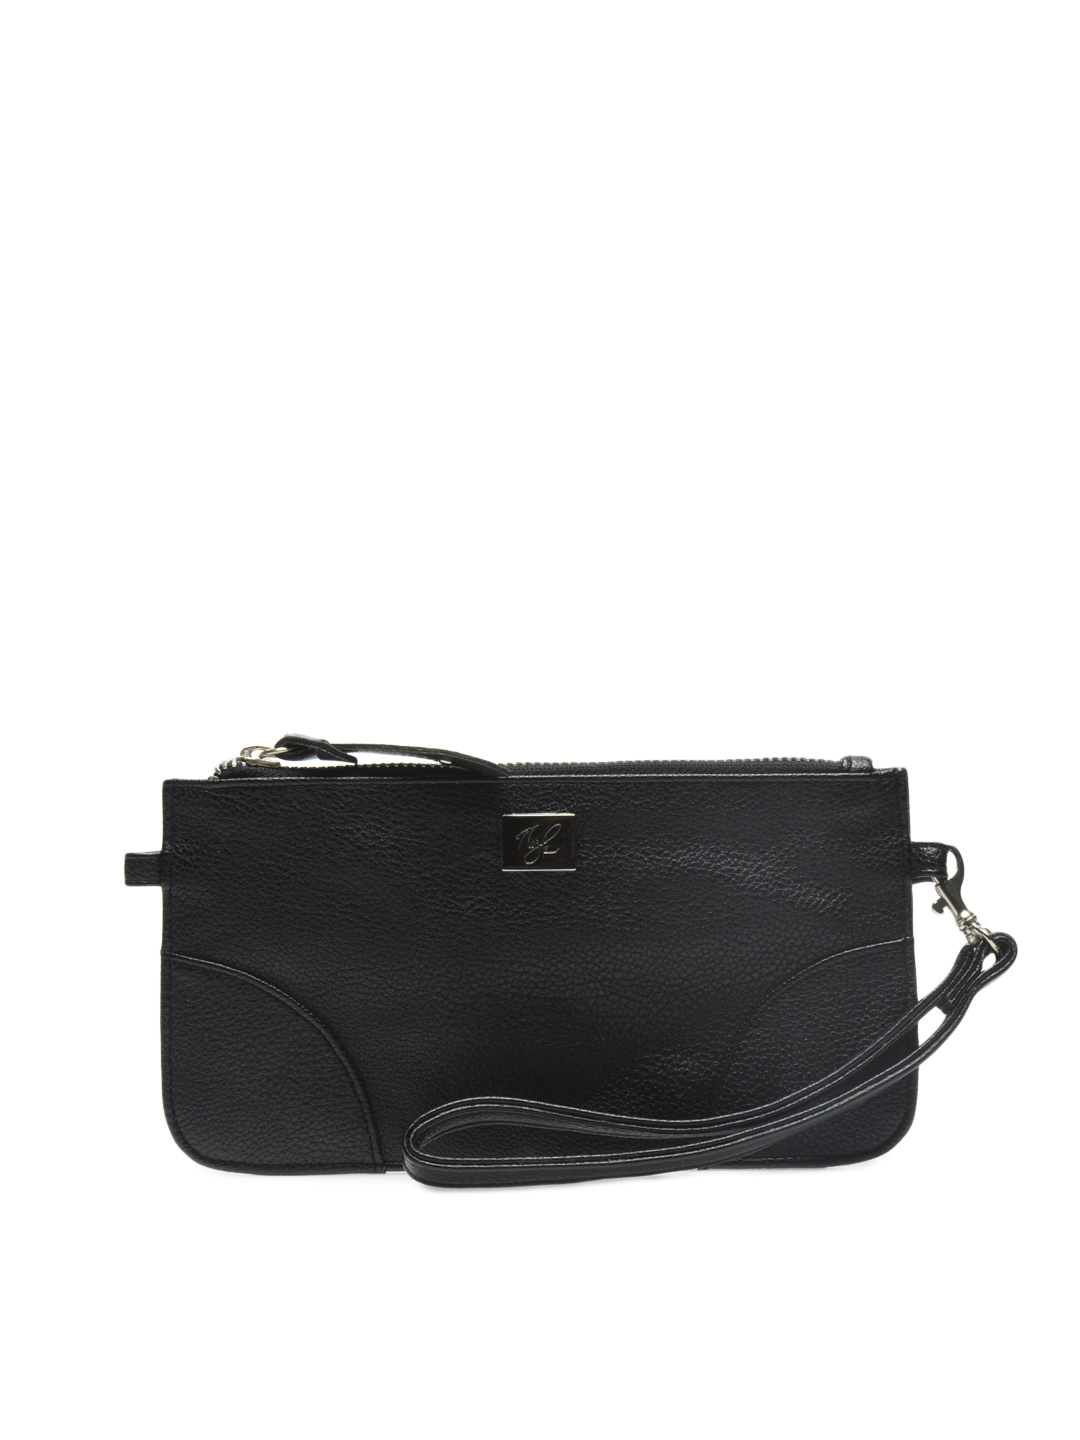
Nyk Women Black Wallet
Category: Accessories / Wallets / Wallets
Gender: Women
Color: Black
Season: Summer 2016
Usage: Casual